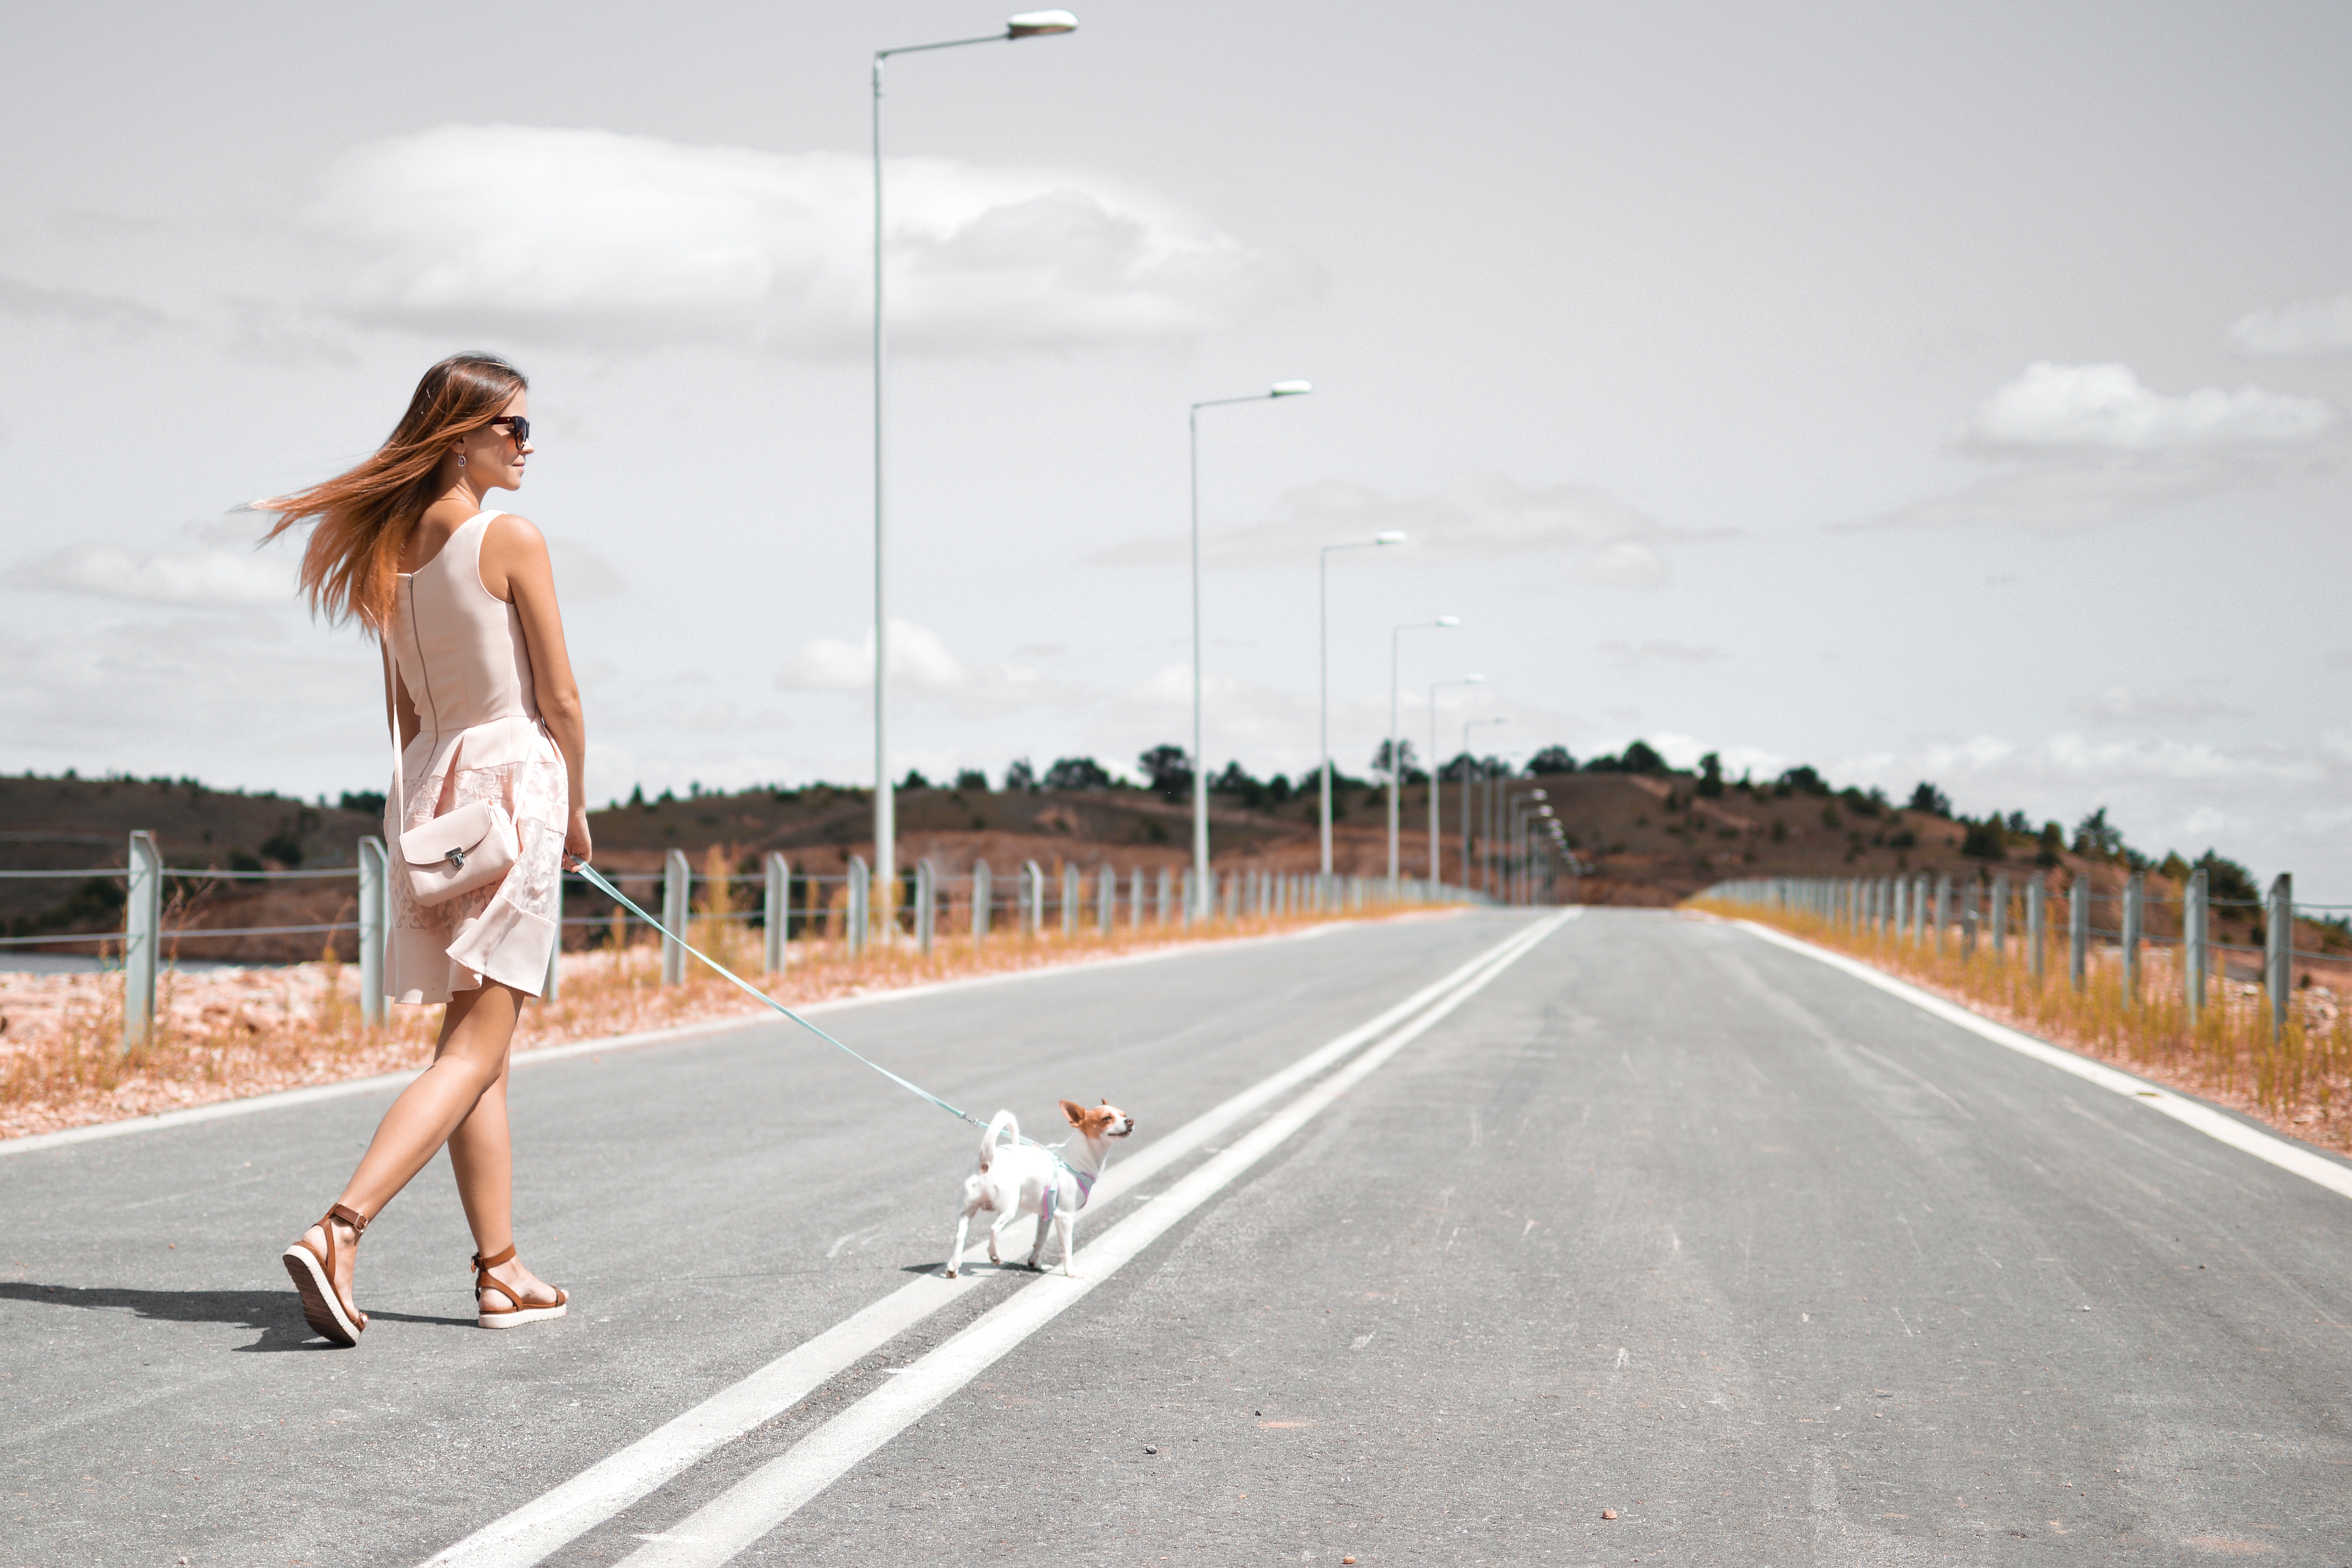
shoe, sky, girl, road, asphalt, vacation, recreation, lane, infrastructure